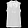
Label: Shirt